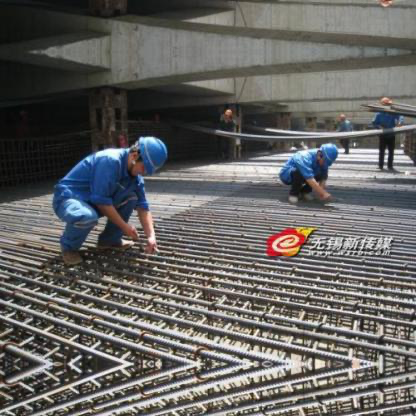
Objects in the image:
label: helmet
label: helmet